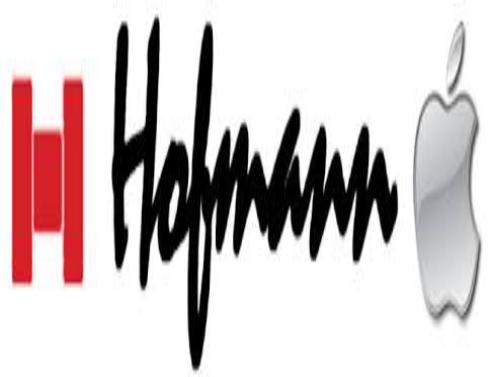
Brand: Hoffmann
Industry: Electronic